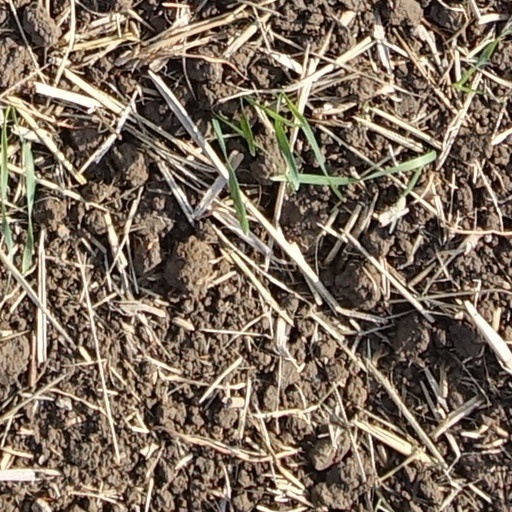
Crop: wheat